Yefim Fomin

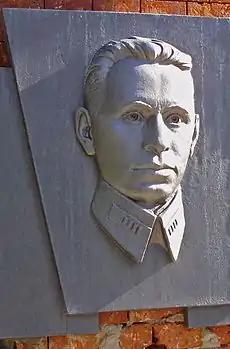
Fomin's memorial relief on the left side of the outside facade of the Kholm Gate in the Brest Fortress.

In January 1957, Fomin was posthumously awarded the Order of Lenin for his role in the defense of the Brest Fortress. In May 1991, at a reunion of veterans of the 6th Rifle Division, Fomin's demotion to regimental commissar was posthumously revoked and he was restored to the rank of divisional commissar.